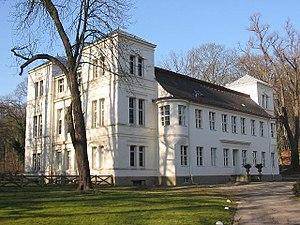
Le château de Tegel est situé à Berlin dans le quartier de Tegel. Le château est aujourd’hui habité par des descendants indirects des Humboldt.
Le Schloss Tegel est une clinique psychanalytique, créée au château de Tegel en 1927, par le psychanalyste Ernst Simmel. Premier institut résidentiel psychanalytique, il cesse ses activités dès 1937.
Friedrich Karl, Wilhelm, Heinrich Alexander, baron von Humboldt, plus connu sous le nom d'Alexander von Humboldt ou Alexandre de Humboldt, est un naturaliste, géographe et explorateur allemand, né le 14 septembre 1769 à Berlin et mort le 6 mai 1859 dans cette même ville. Il était membre associé de l’Académie des sciences française et président de la Société de géographie de Paris. Par la qualité des relevés topographiques et des prélèvements de faune et de flore effectués lors de ses expéditions, il a fondé les bases des explorations scientifiques.